Prosperity (Irish TV series)

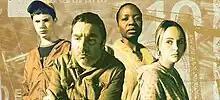

Prosperity is a series of four one-hour dramas for television from director Lenny Abrahamson and writer Mark O'Halloran. "Prosperity" features "four powerful, moving and funny stories set on the same day, with each episode examining the life of a single character." The series first aired on 3 September 2007 on RTÉ, and was produced by Ed Guiney and Catherine Magee for Element Films.